Tetragrammaton

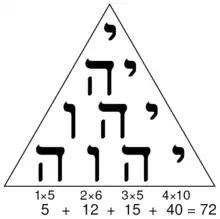
A tetractys of the letters of the Tetragrammaton adds up to 72 by gematria.

There are some who believe that the tetractys and its mysteries influenced the early kabbalists. A Hebrew tetractys in a similar way has the letters of the Tetragrammaton (the four lettered name of God in Hebrew scripture) inscribed on the ten positions of the tetractys, from right to left. It has been argued that the Kabbalistic Tree of Life, with its ten spheres of emanation, is in some way connected to the tetractys, but its form is not that of a triangle. The occult writer Dion Fortune says: